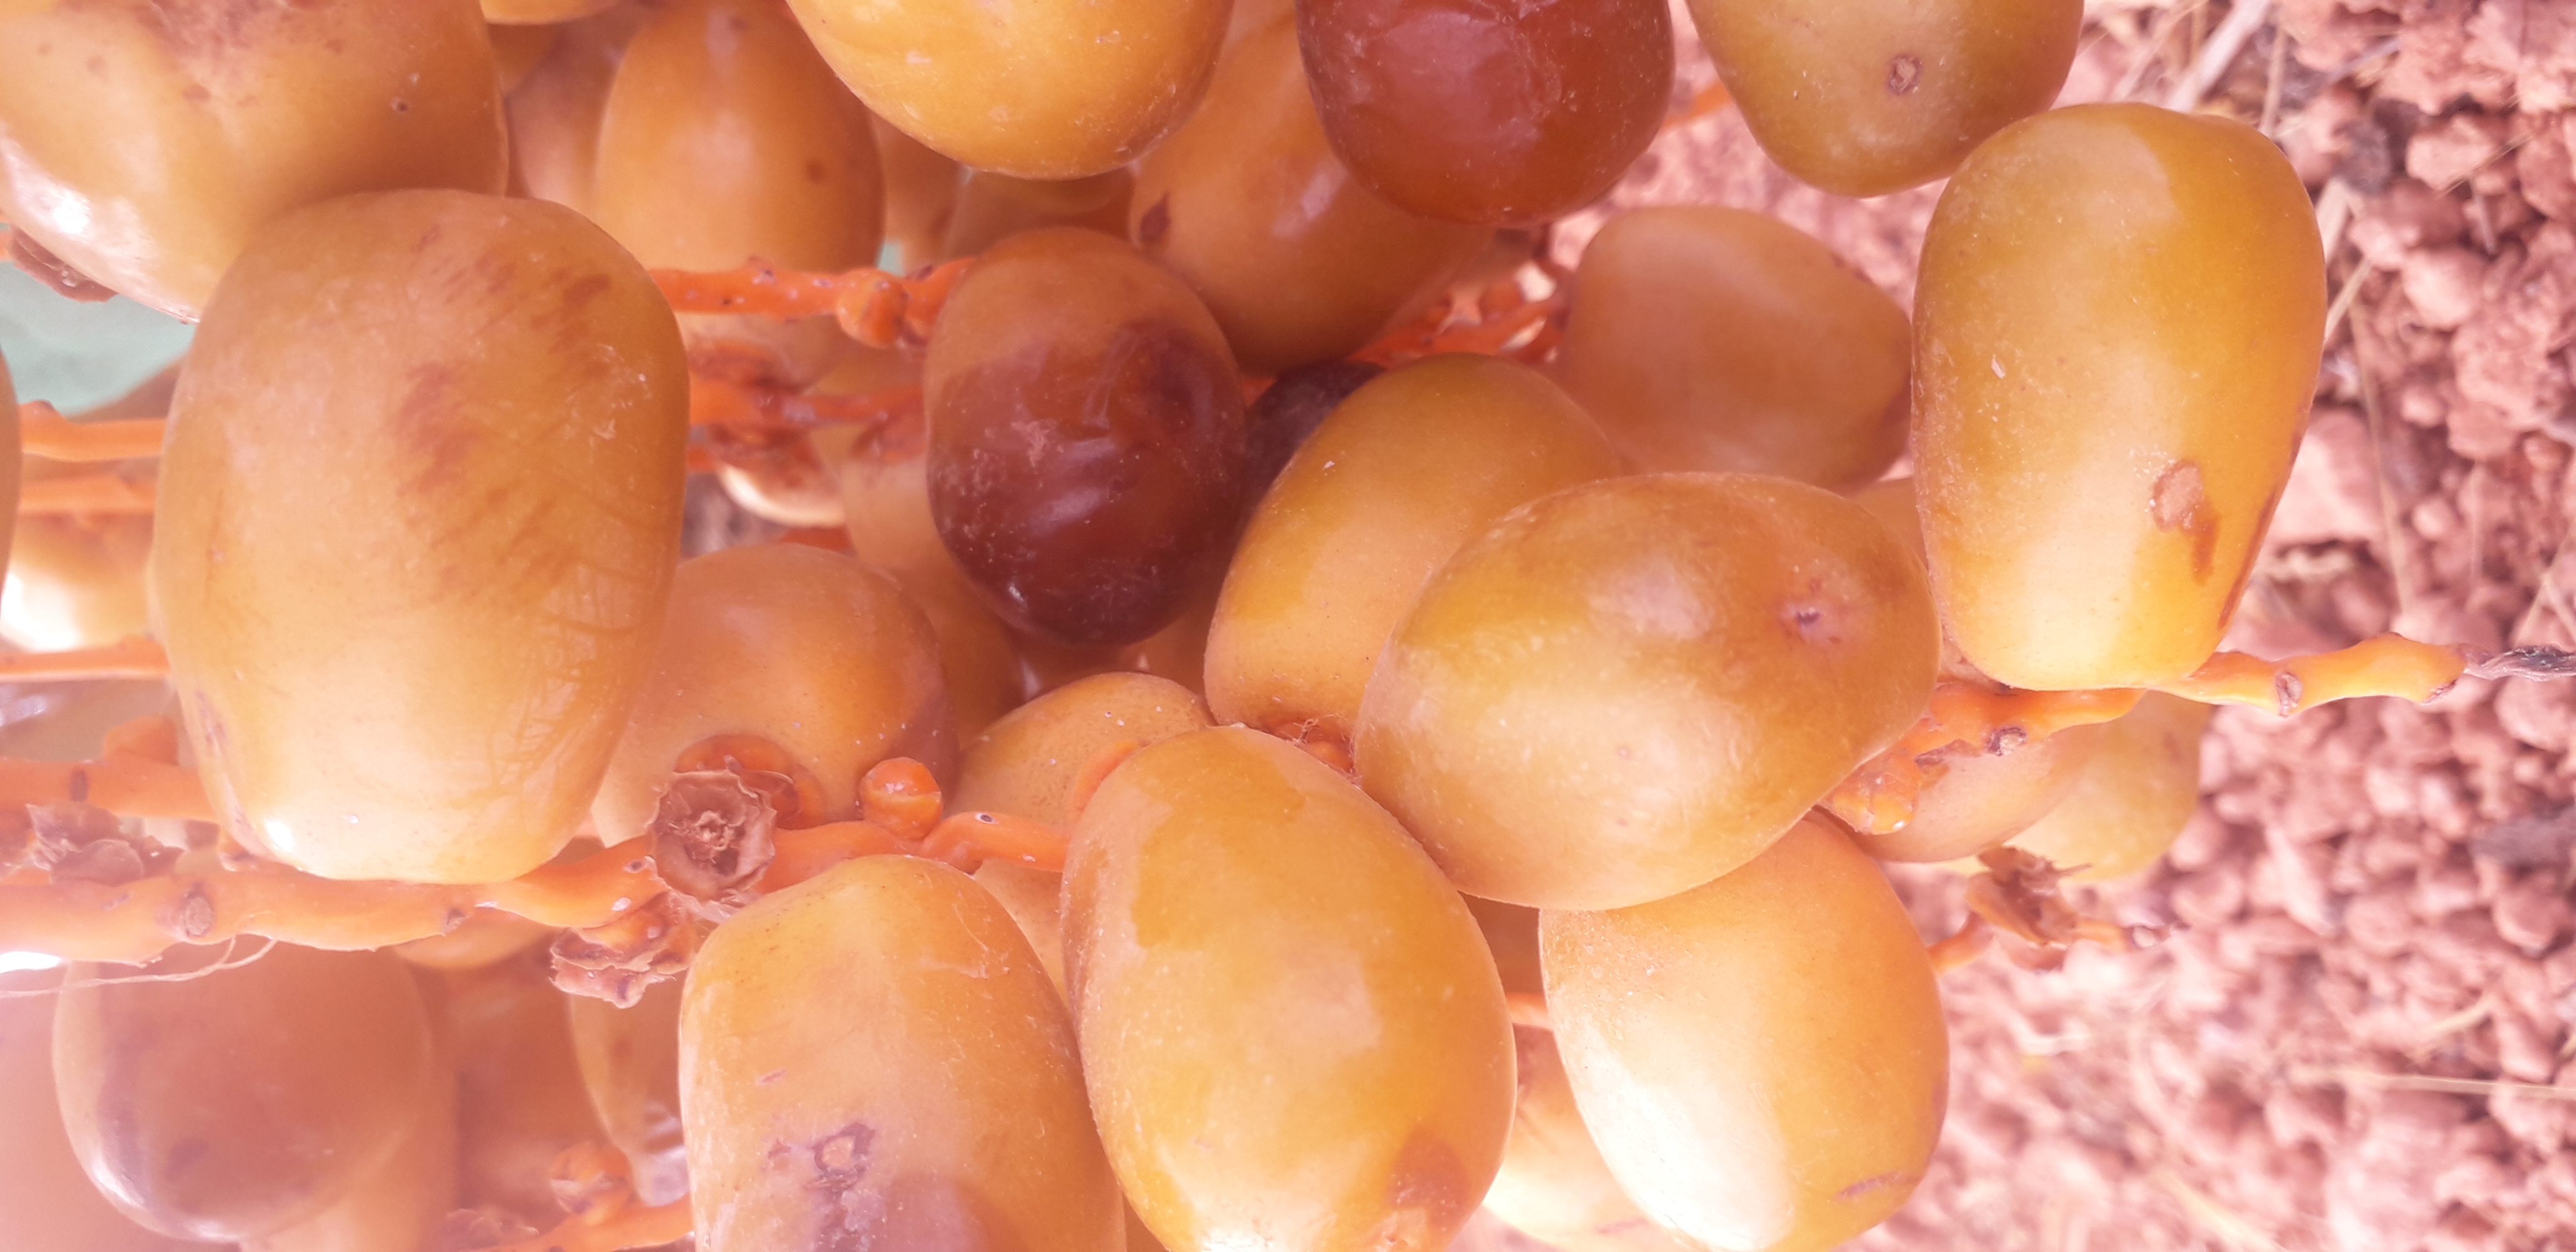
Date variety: Boufagous